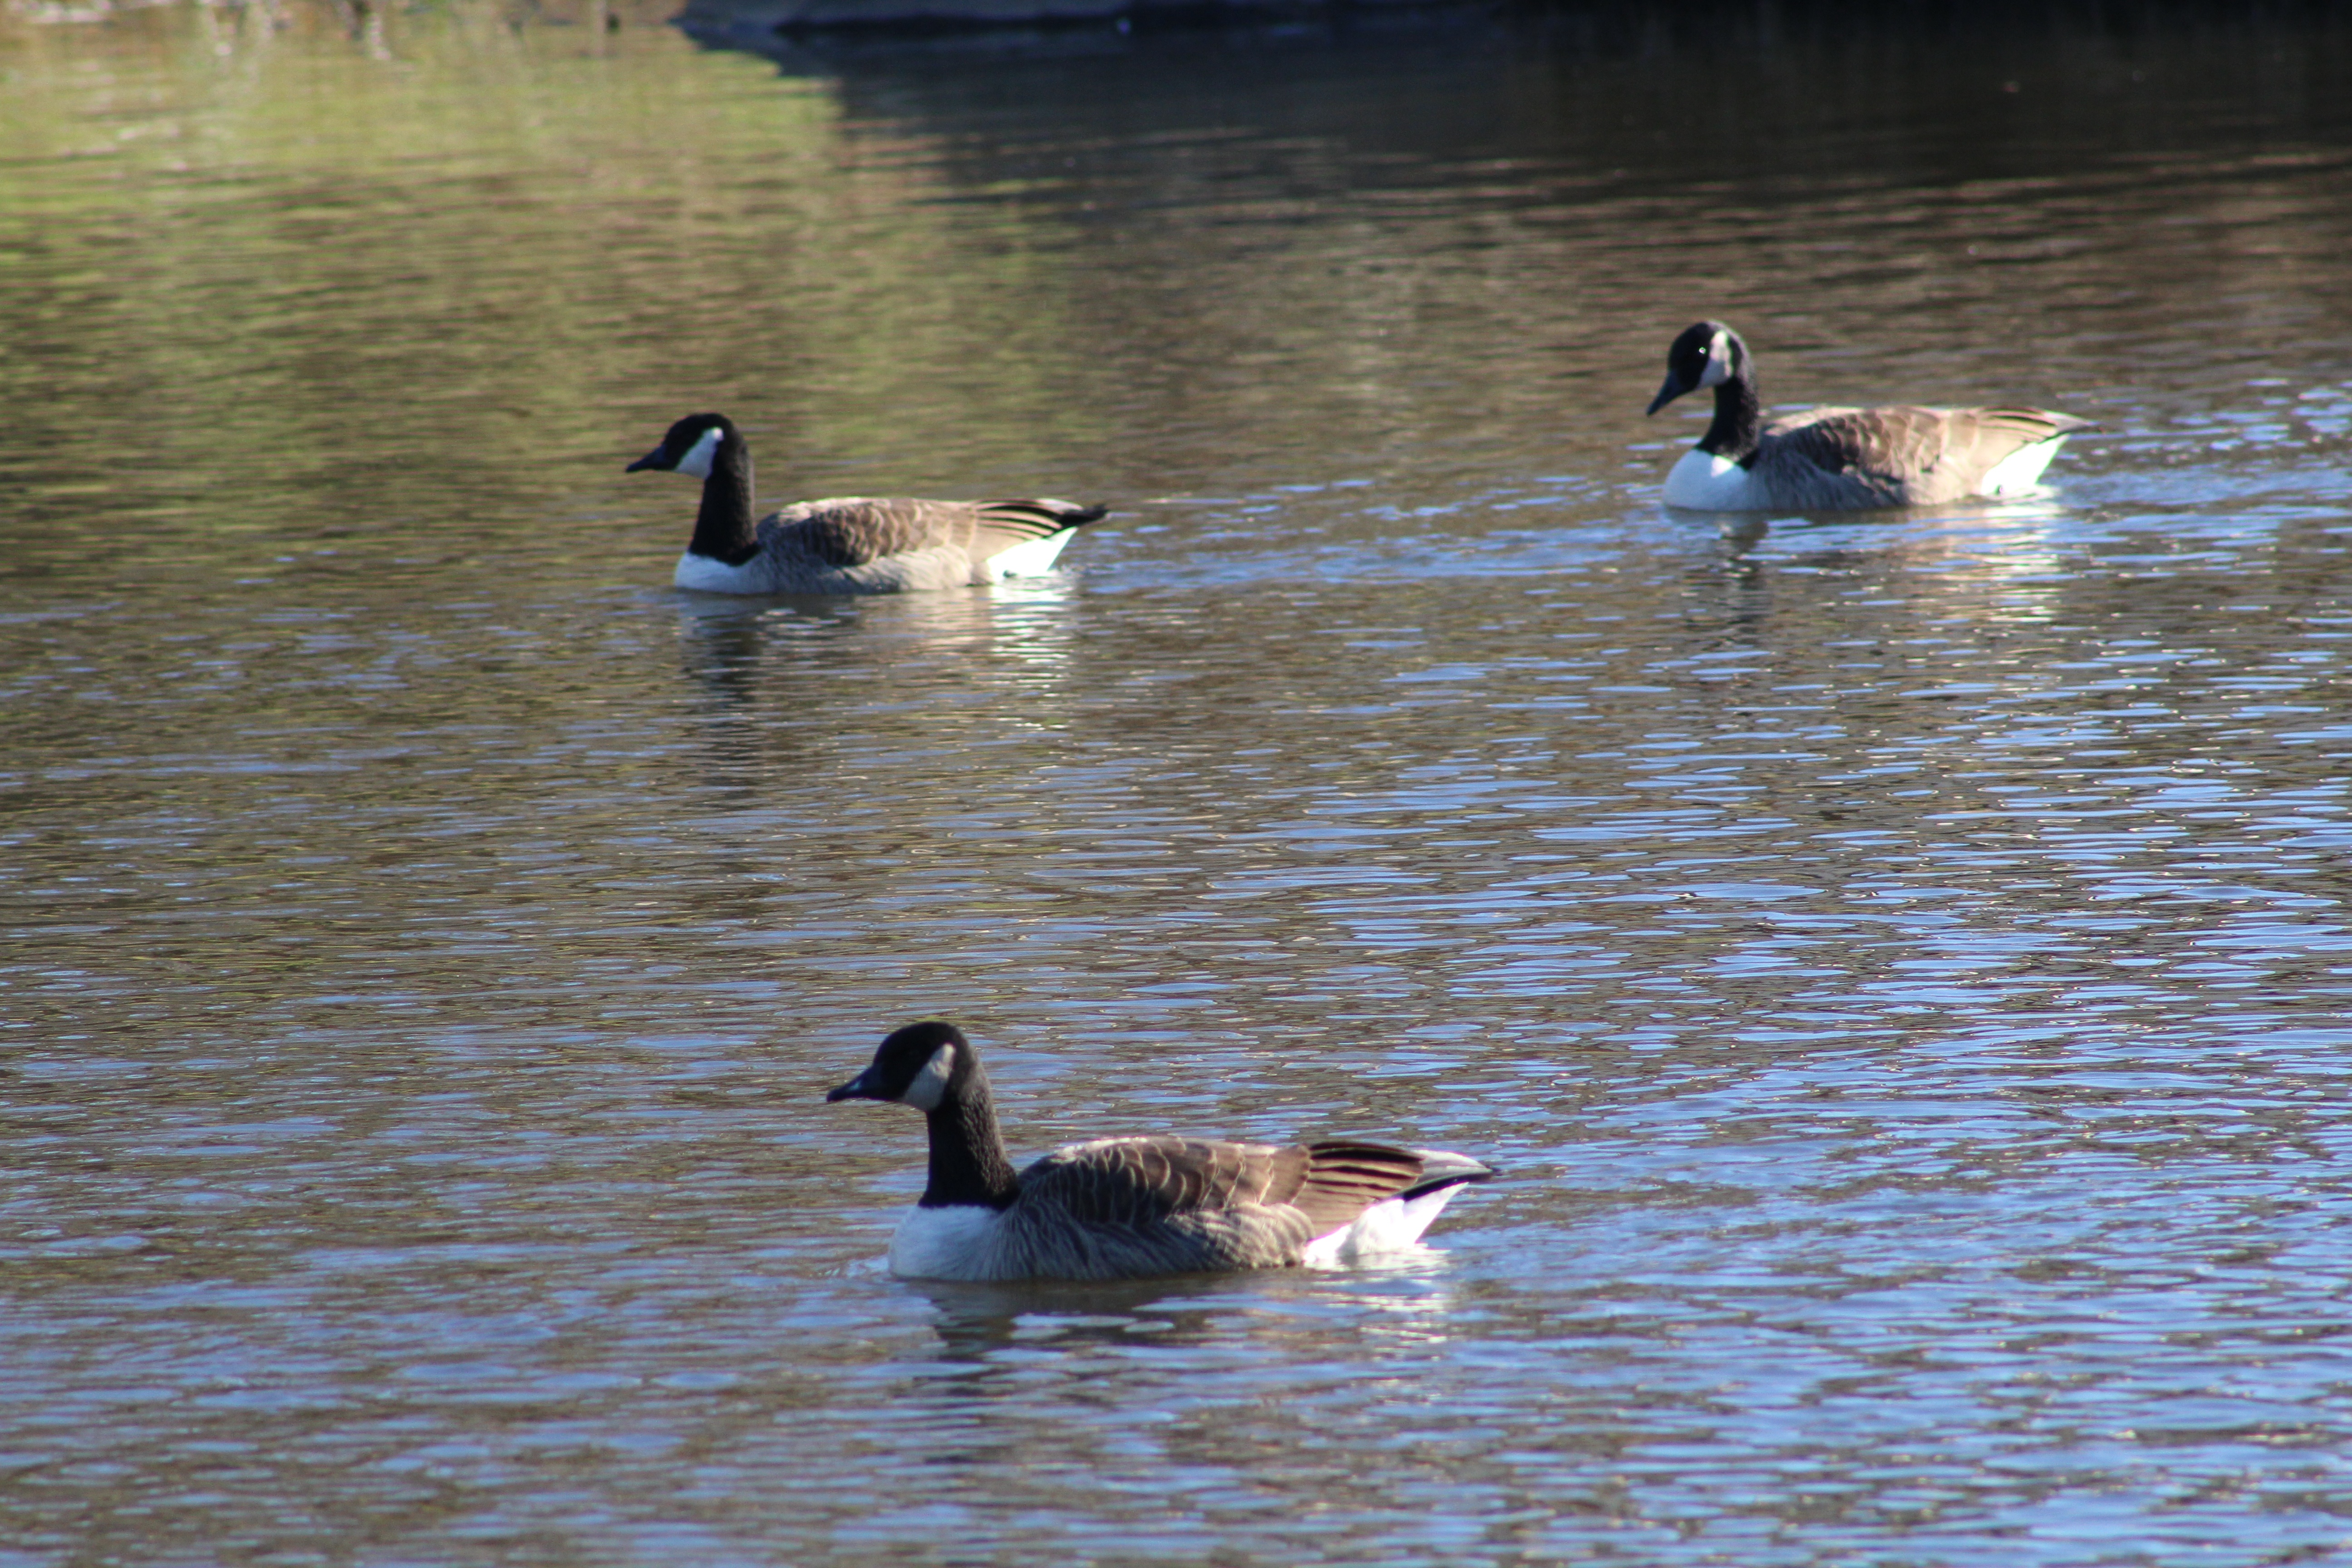
water, bird, wildlife, fauna, duck, goose, vertebrate, waterfowl, water bird, mallard, canard, mergus, ducks geese and swans, seaduck